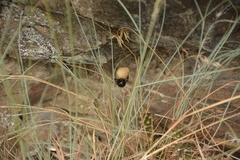
Species: Lactrodectus_hesperus